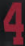
Number: 4